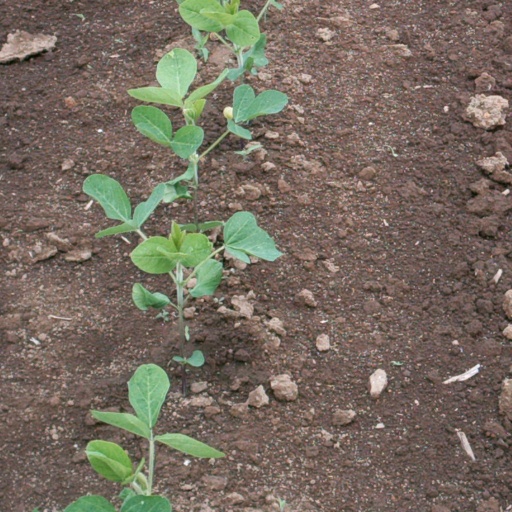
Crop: soybean